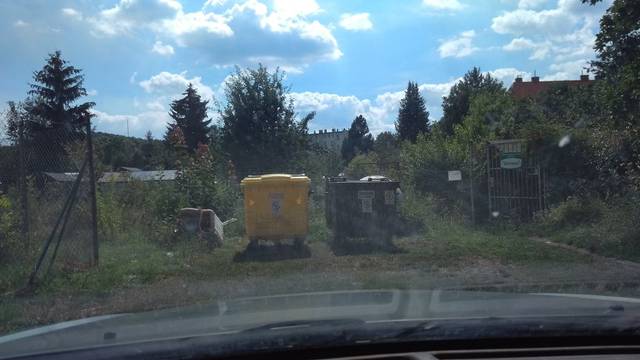
Region: Germany
Coordinates: 50.907, 15.747